Hoag Gristmill and Knight House Complex

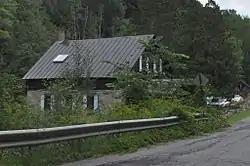
The former Hoag Gristmill

The Hoag Gristmill and Knight House Complex is a former industrial site on State Prison Hollow Road in Starksboro, Vermont. With an industrial history dating to the 1790s, the surviving mill and c. 1820s house are an important reminder of the town's early industrial history. The complex was listed on the National Register of Historic Places in 1980. The mill was established by Joseph Hoag, a Quaker leader.